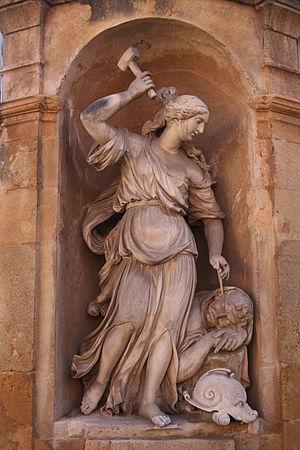
Monument Joseph Sec, Aix-en-Provence (France). Jahel et Siséra
Joseph Sec était un bourgeois, un jacobin et un pénitent gris d'Aix-en-Provence. Il exerçait la profession de maître menuisier et de marchand de bois.